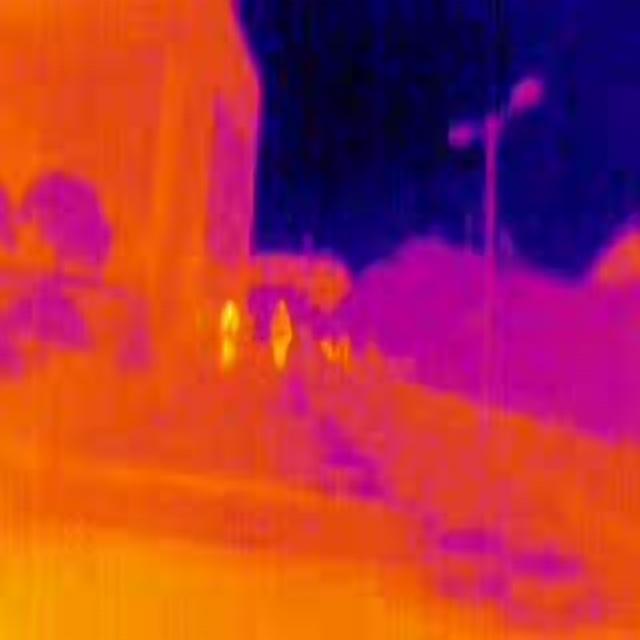
Detected objects:
label: person
label: person